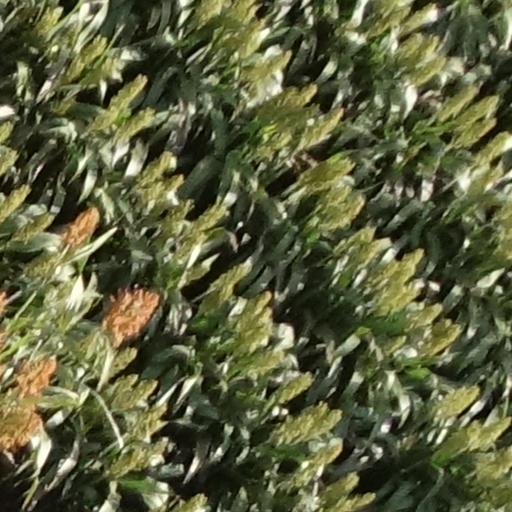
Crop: sorghum